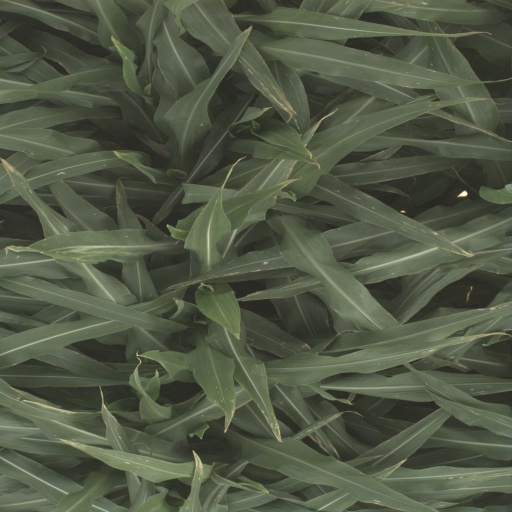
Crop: sorghum